Anton Heyboer

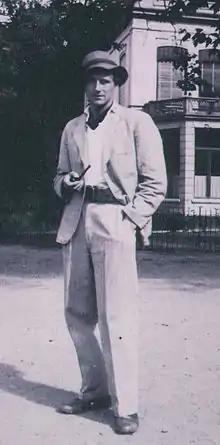
Anton Heyboer in 1946 on the Dreef in Haarlem wearing a suit he bought from the proceeds of his first art show in Assen

After the war in the fall of 1945 he moved to Borger, Netherlands where he met and moved in with Hans Heyting in 1946. According to Heyting's biographer, Heyboer had come to Borger after being inspired by reading the letters of Theo and Vincent van Gogh and wanted to come to Drenthe to see the countryside himself. Heyboer was so popular with women that they needed to put an alarm near the entrance of the ""Groene Kruis"" house they were painting in, in order to keep girlfriends from walking in unannounced. He helped start the club ”"Vereniging Drentse schilders"” and began painting intensively. After a year the place became known as "Rembrandtplein". In 1946 Heyboer's work was shown with that of the other ""Drentse schilders"" in Assen.